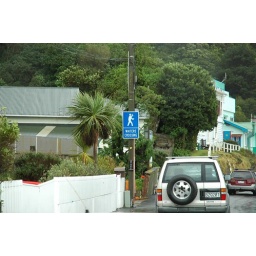
The waiters from the Chocolate Fish Cafe in Seatoun will cross the road to serve your food.